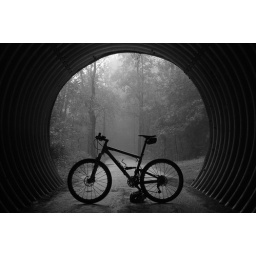
My mtn. bike in the towpath underpass of CVNP railroad